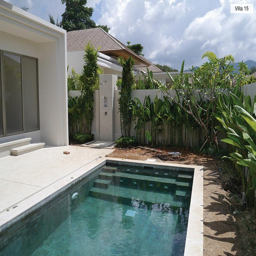
early stage construction of a villa featuring the car port